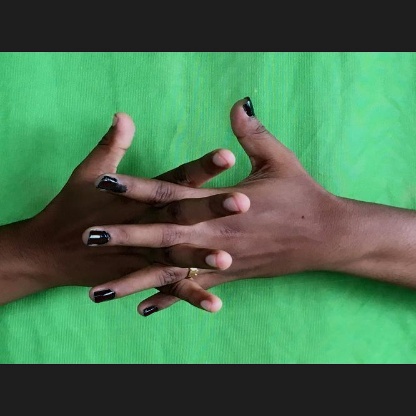
Mudra: Karkatta